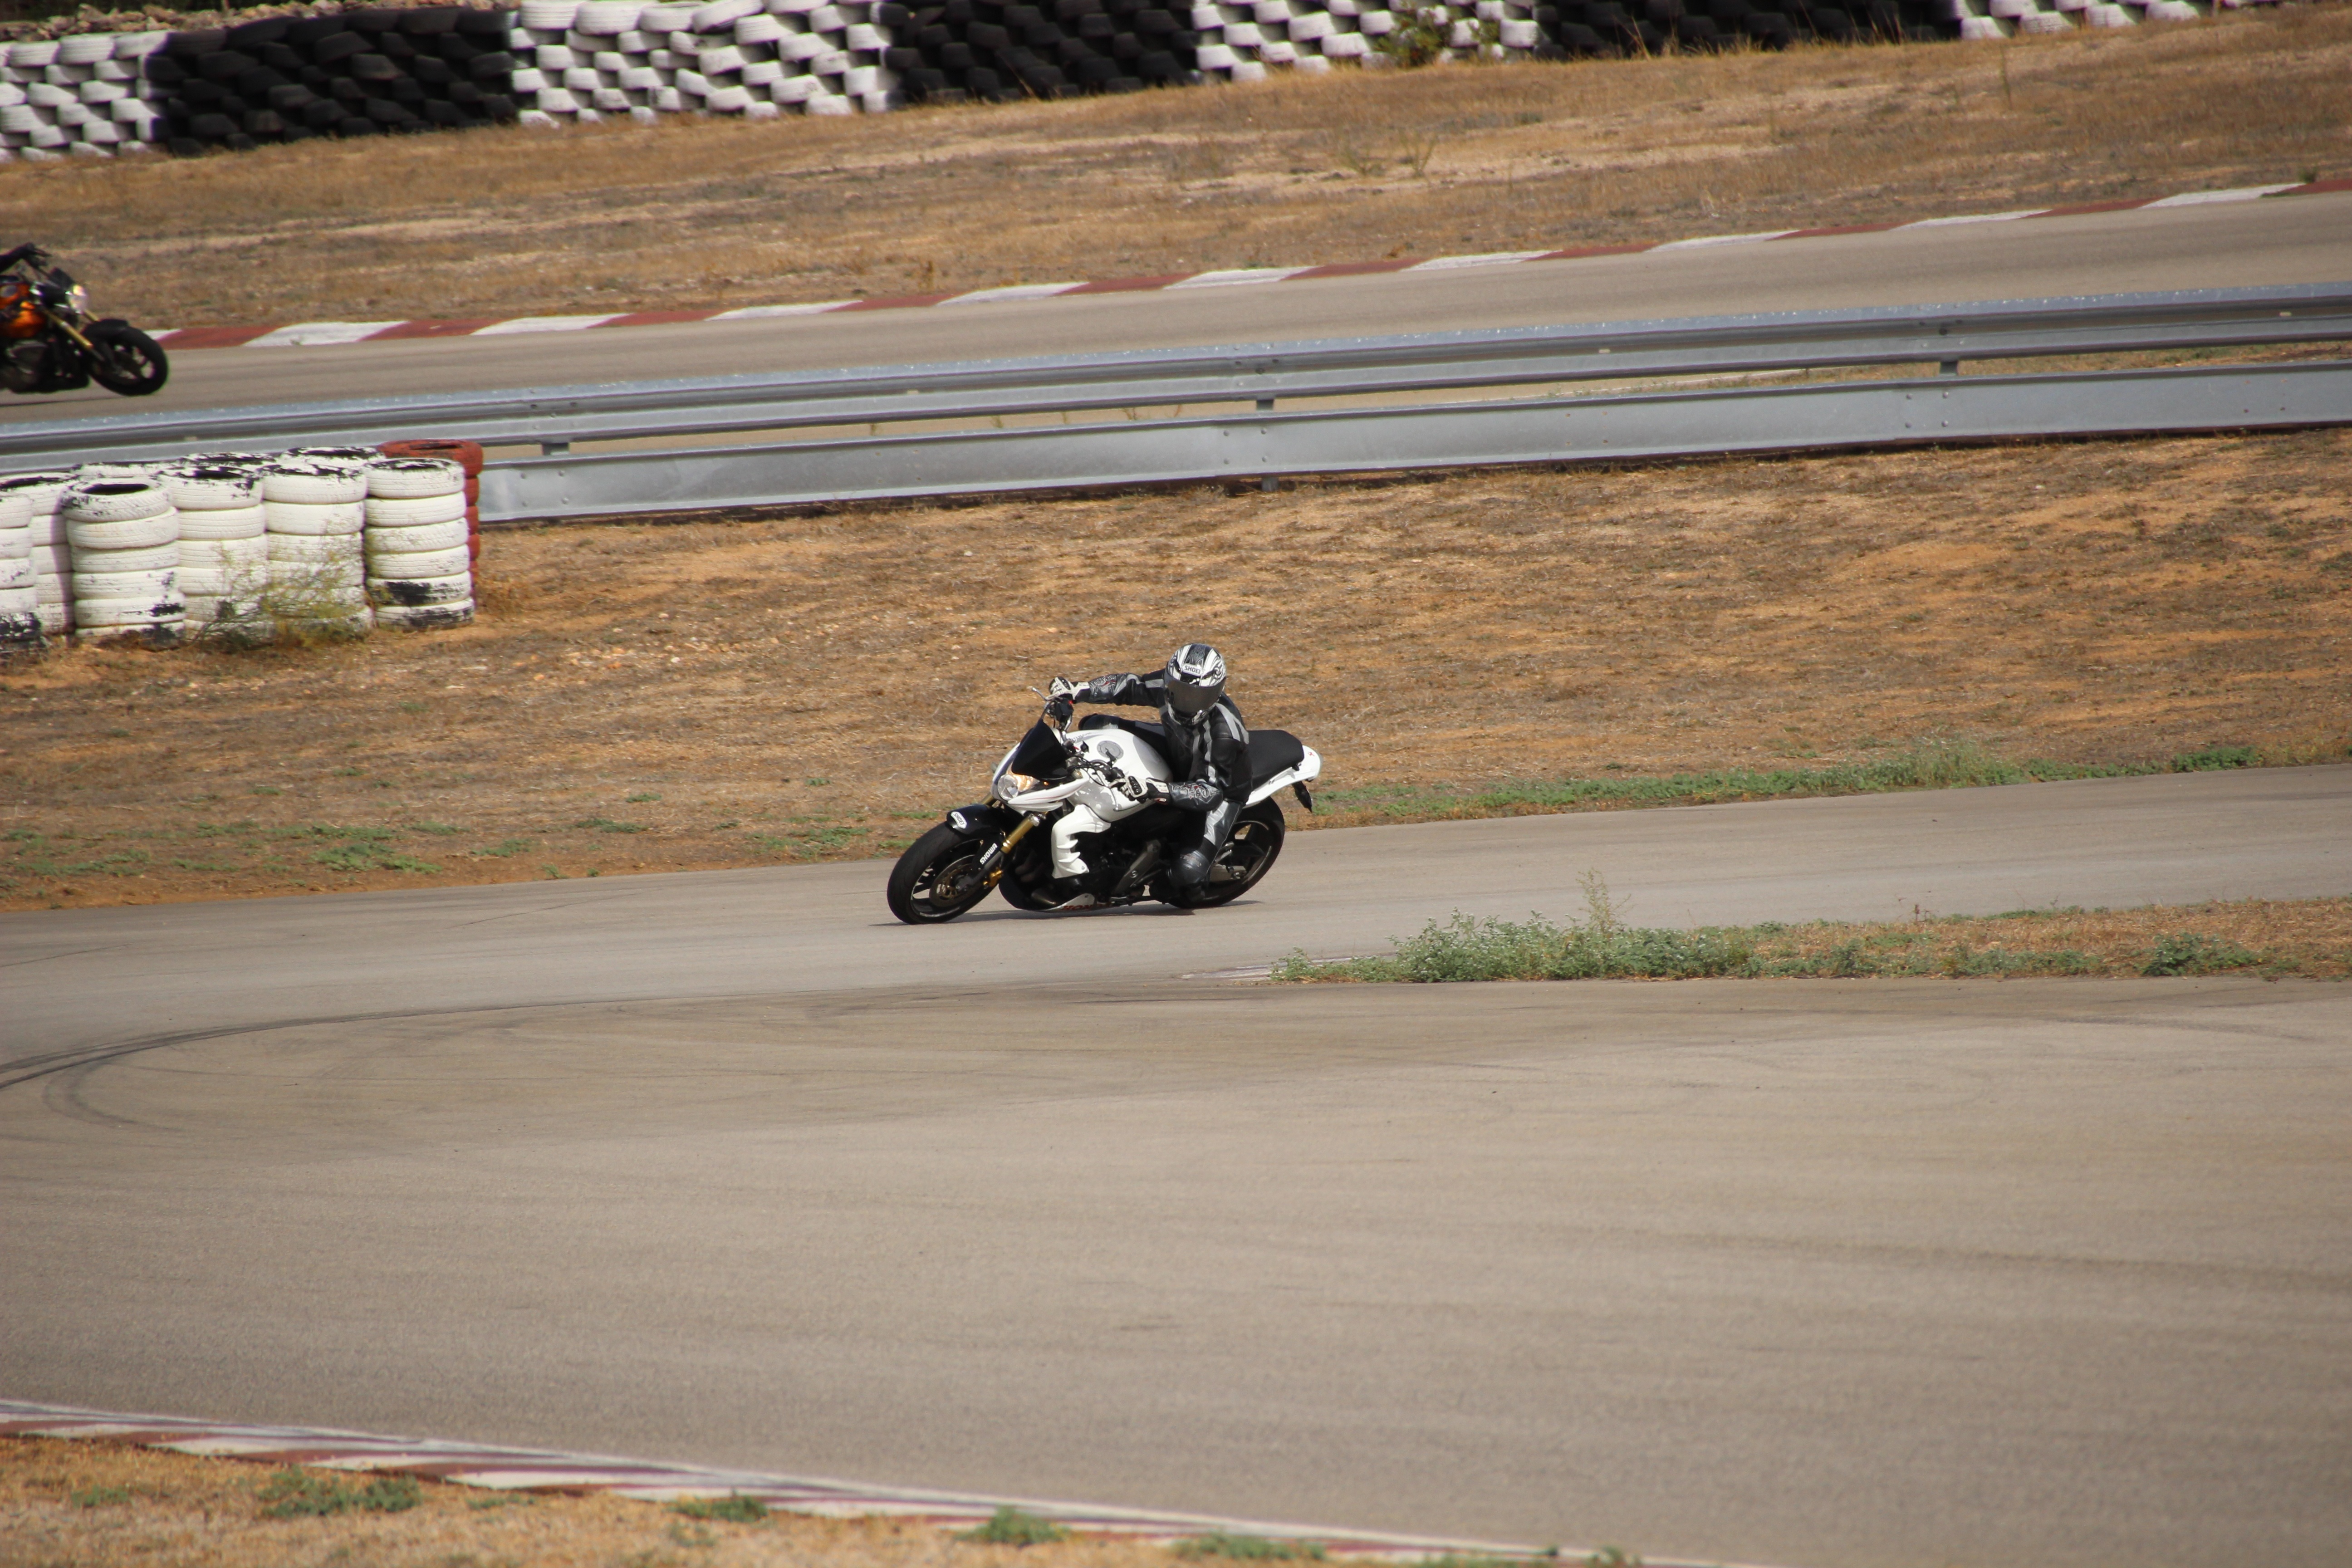
sport, car, bike, vehicle, motorcycle, soil, ride, motorbike, speed, race, sports, racing, race track, circuit, motorsport, biker, land vehicle, motorcycle racing, automobile make